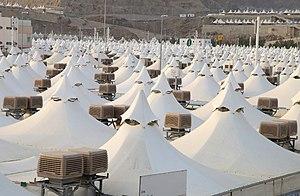
Mina est un lieu désertique à environ 5 km à l'Est de La Mecque, en Arabie saoudite. Il se trouve sur la route de La Mecque au mont Arafat.